20 Feet Below: The Darkness Descending

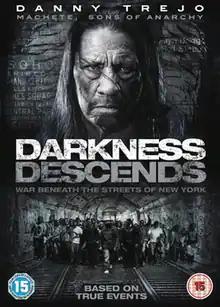
Film poster

20 Feet Below: The Darkness Descending (also Redemption: The Darkness Descending) is a 2013 American horror film directed by Marc Clebanoff, written by Frank Krueger, and starring Danny Trejo, Kinga Philipps and Krueger. Philipps plays a documentary filmmaker who enters abandoned New York City Subway tunnels to film a documentary on the homeless people who live there, which include an ex-cop (Krueger) and cult leader (Trejo). The film is based on an earlier web series by Clebanoff.